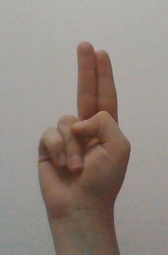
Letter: taa